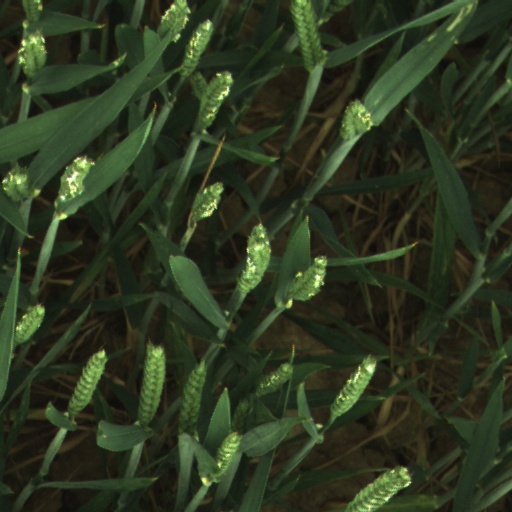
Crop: wheat